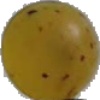
Label: Grape White 3